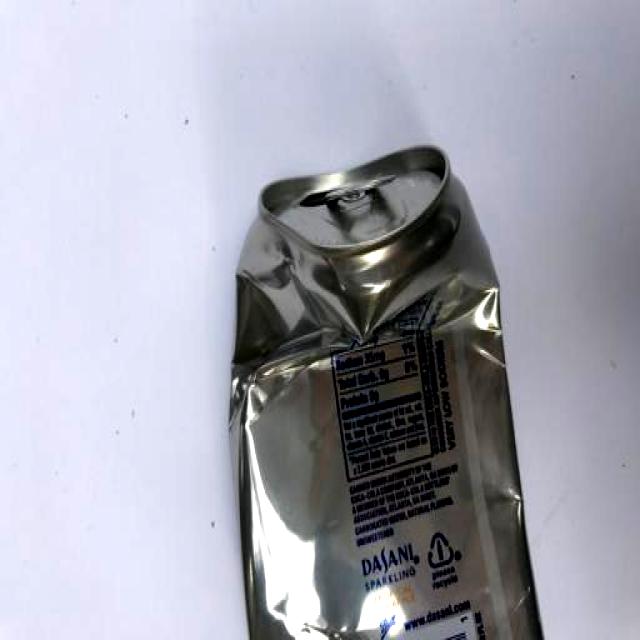
Label: Metal